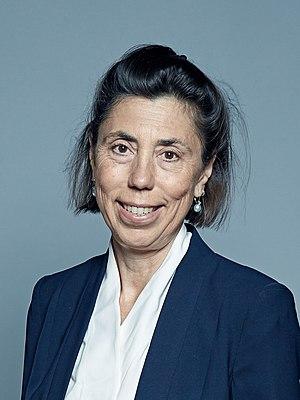
Diana Francesca Caroline Clare Barran, baronne Barran MBE est une militante britannique, ancienne directrice de fonds spéculatifs et pair du Parti conservateur. Elle est la fondatrice de SafeLives, une organisation caritative de sensibilisation aux violences domestiques, dont il a été la directrice générale de 2004 à 2017.